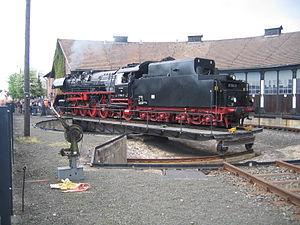
Le dépôt de locomotives est une infrastructure servant de lieu de garage aux machines, aux rames-bloc et aux rames automotrices entre deux courses. Il est aussi le lieu de leur ravitaillement en combustible, en sable, en eau, de leur entretien et, pour les plus grands dotés d'un atelier, de leur réparations. Suivant son importance, le dépôt peut être qualifié de dépôt relais ou d'annexe de traction.